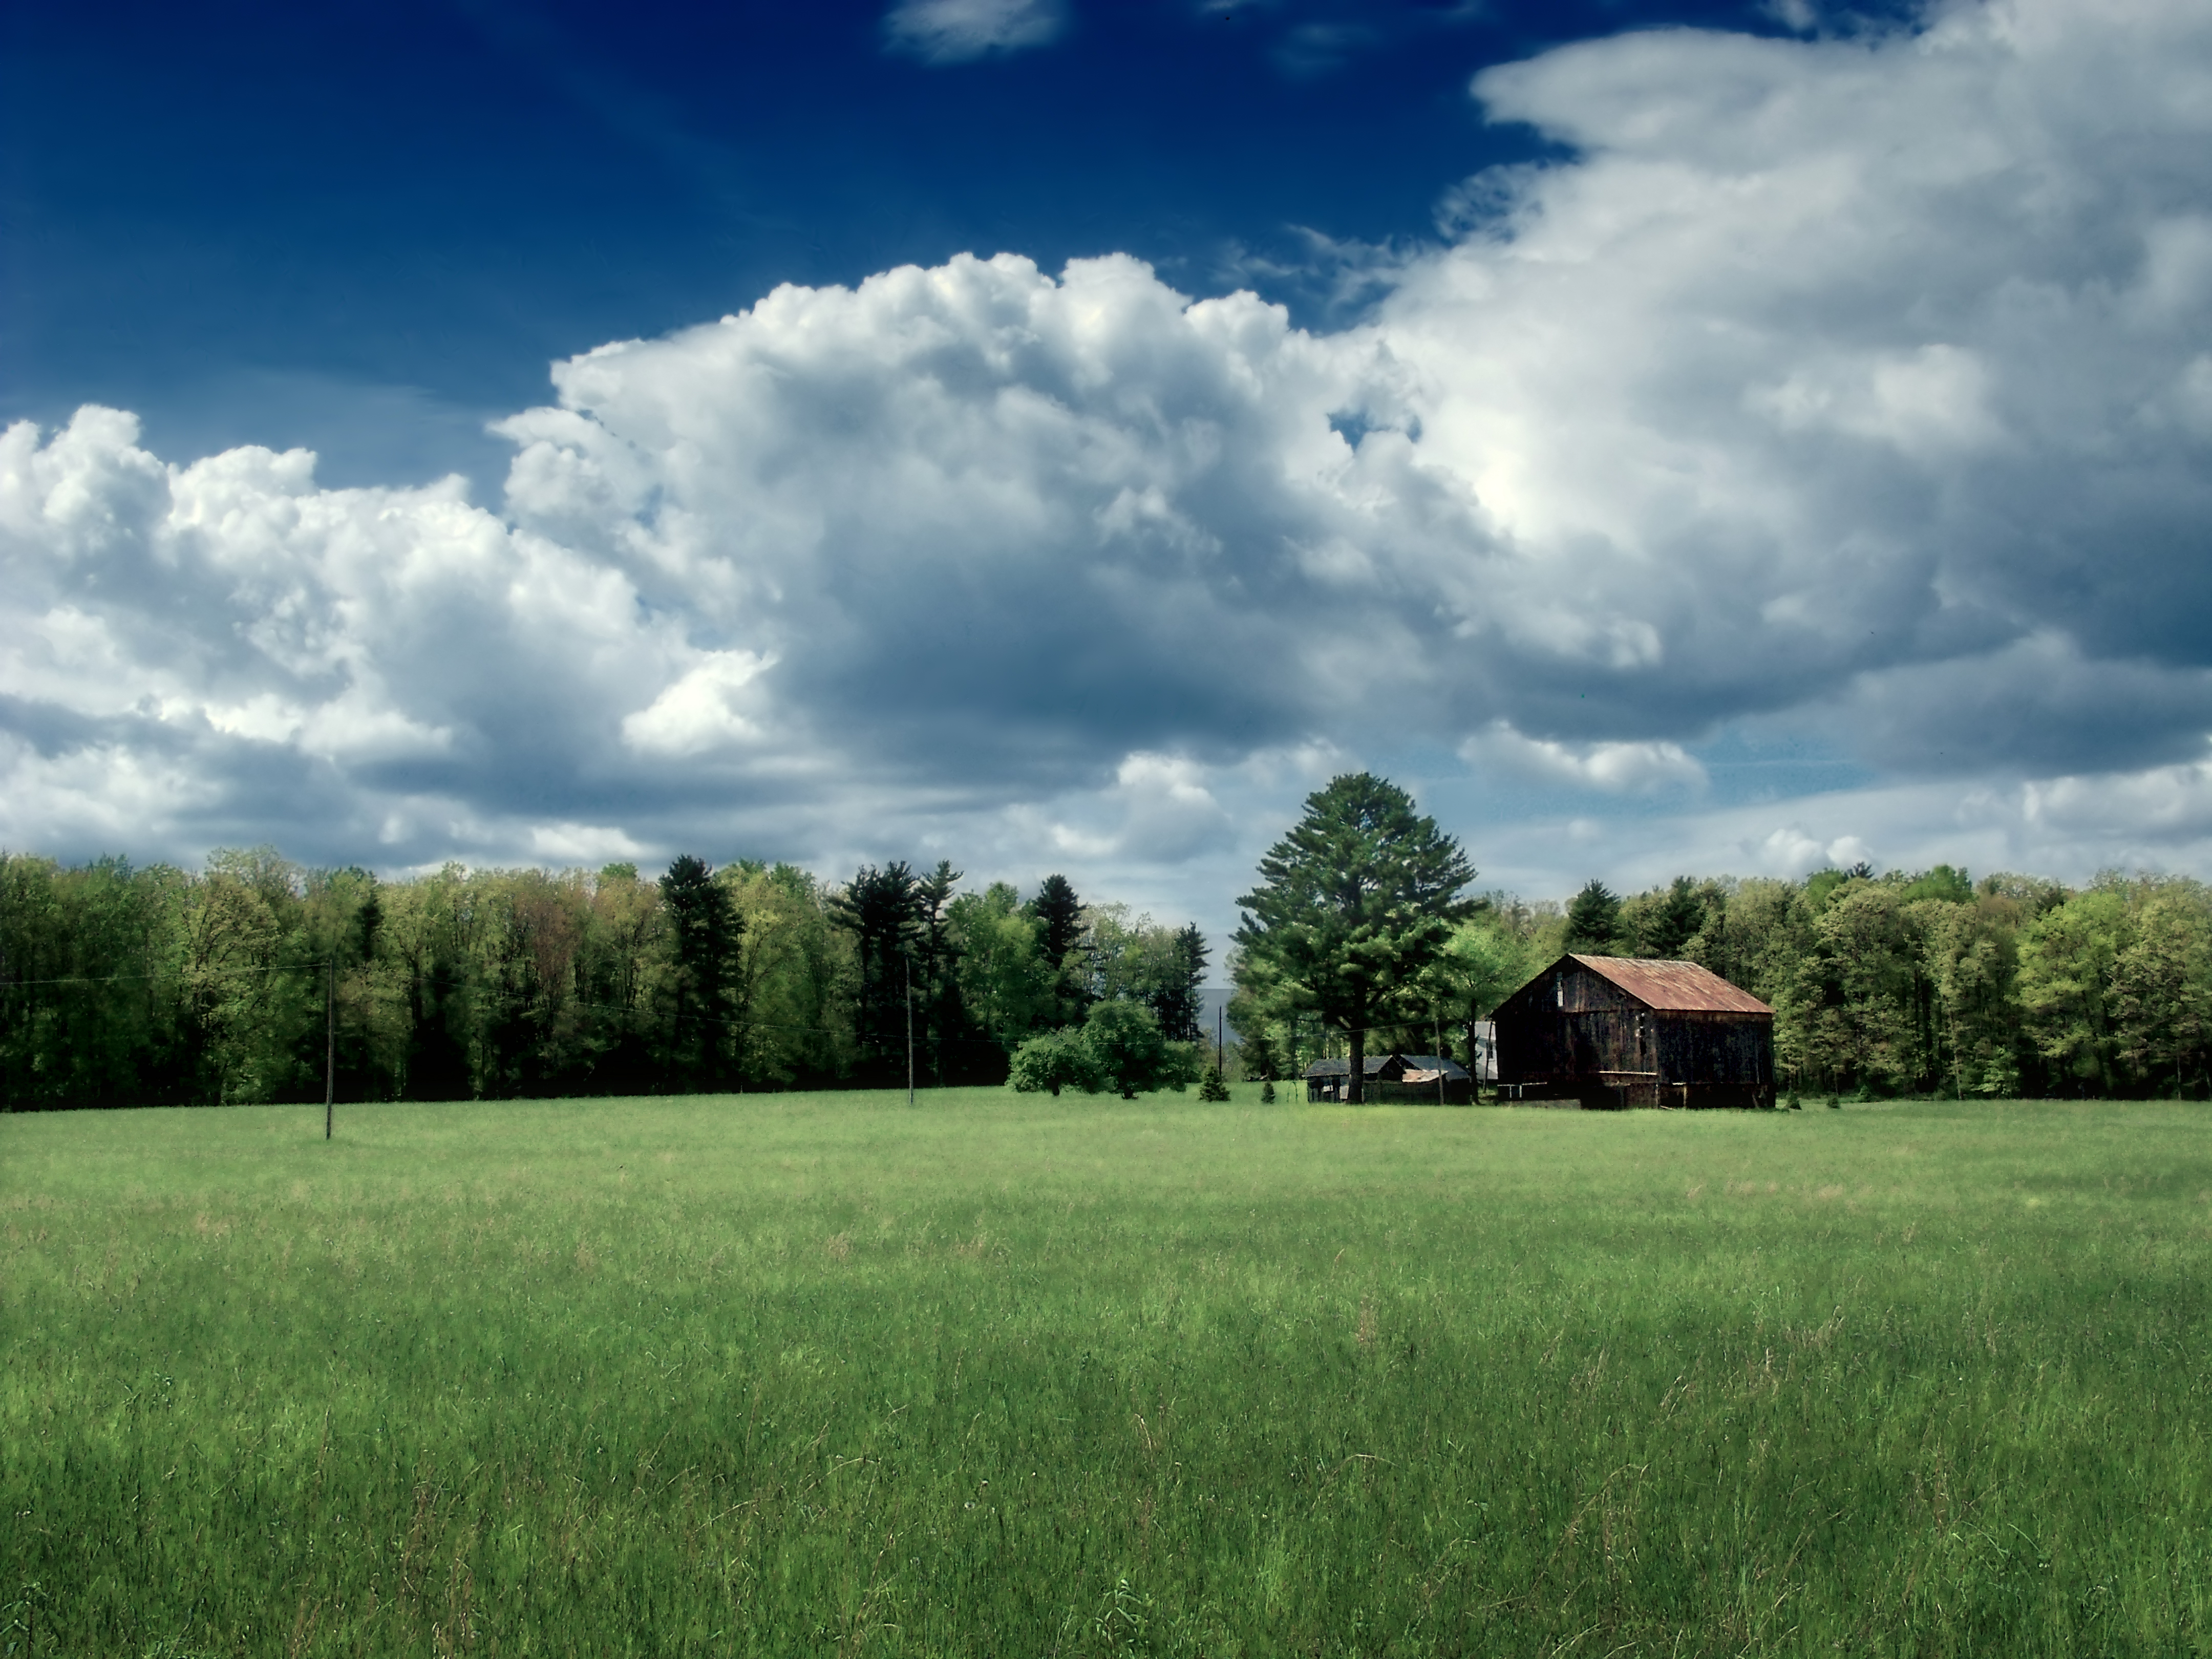
landscape, tree, nature, grass, horizon, cloud, sky, field, farm, lawn, meadow, prairie, sunlight, morning, hill, barn, spring, green, pasture, agriculture, plain, creativecommons, clouds, grassland, stratocumulus, pennsylvaniawilds, pennsylvania, clearfieldcounty, habitat, coopertownship, rural area, paddy field, meteorological phenomenon, natural environment, geographical feature, grass family